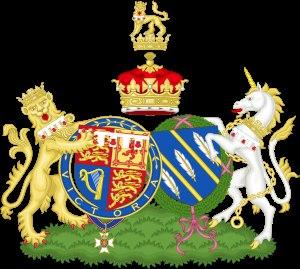
Le mariage du prince Henry, duc de Sussex et de Meghan Markle a eu lieu le 19 mai 2018 à la chapelle Saint-Georges à Windsor, au Royaume-Uni.
Meghan Markle, née le 4 août 1981 à Los Angeles, est une comédienne américaine, devenue membre de la famille royale britannique.